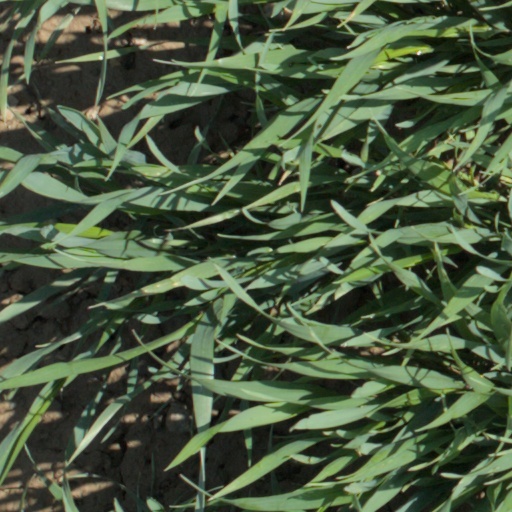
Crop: wheat